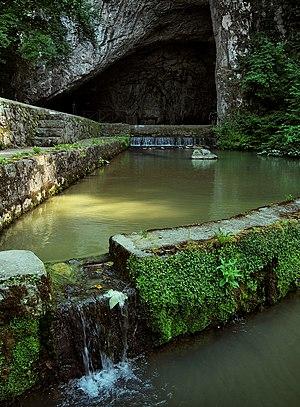
Les aires naturelles protégées de Serbie couvrent une superficie de 5 443 km², soit environ 6 % du territoire du pays.